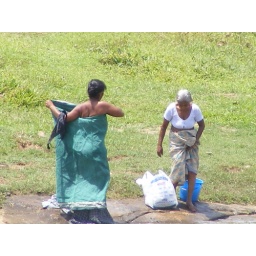
The ladies washed clothes then themselves in the river